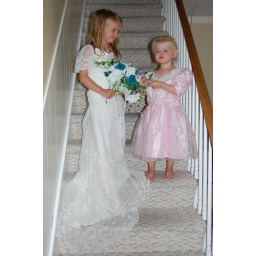
a friend brought her old dress-up clothes for the girls to try on...they were in heaven.